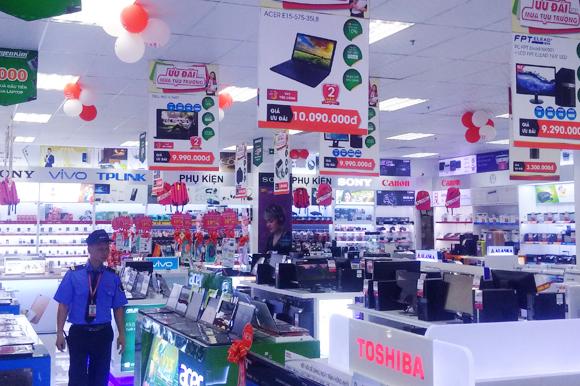
có nhiều mặt hàng đồ điện tử đang được trưng bày